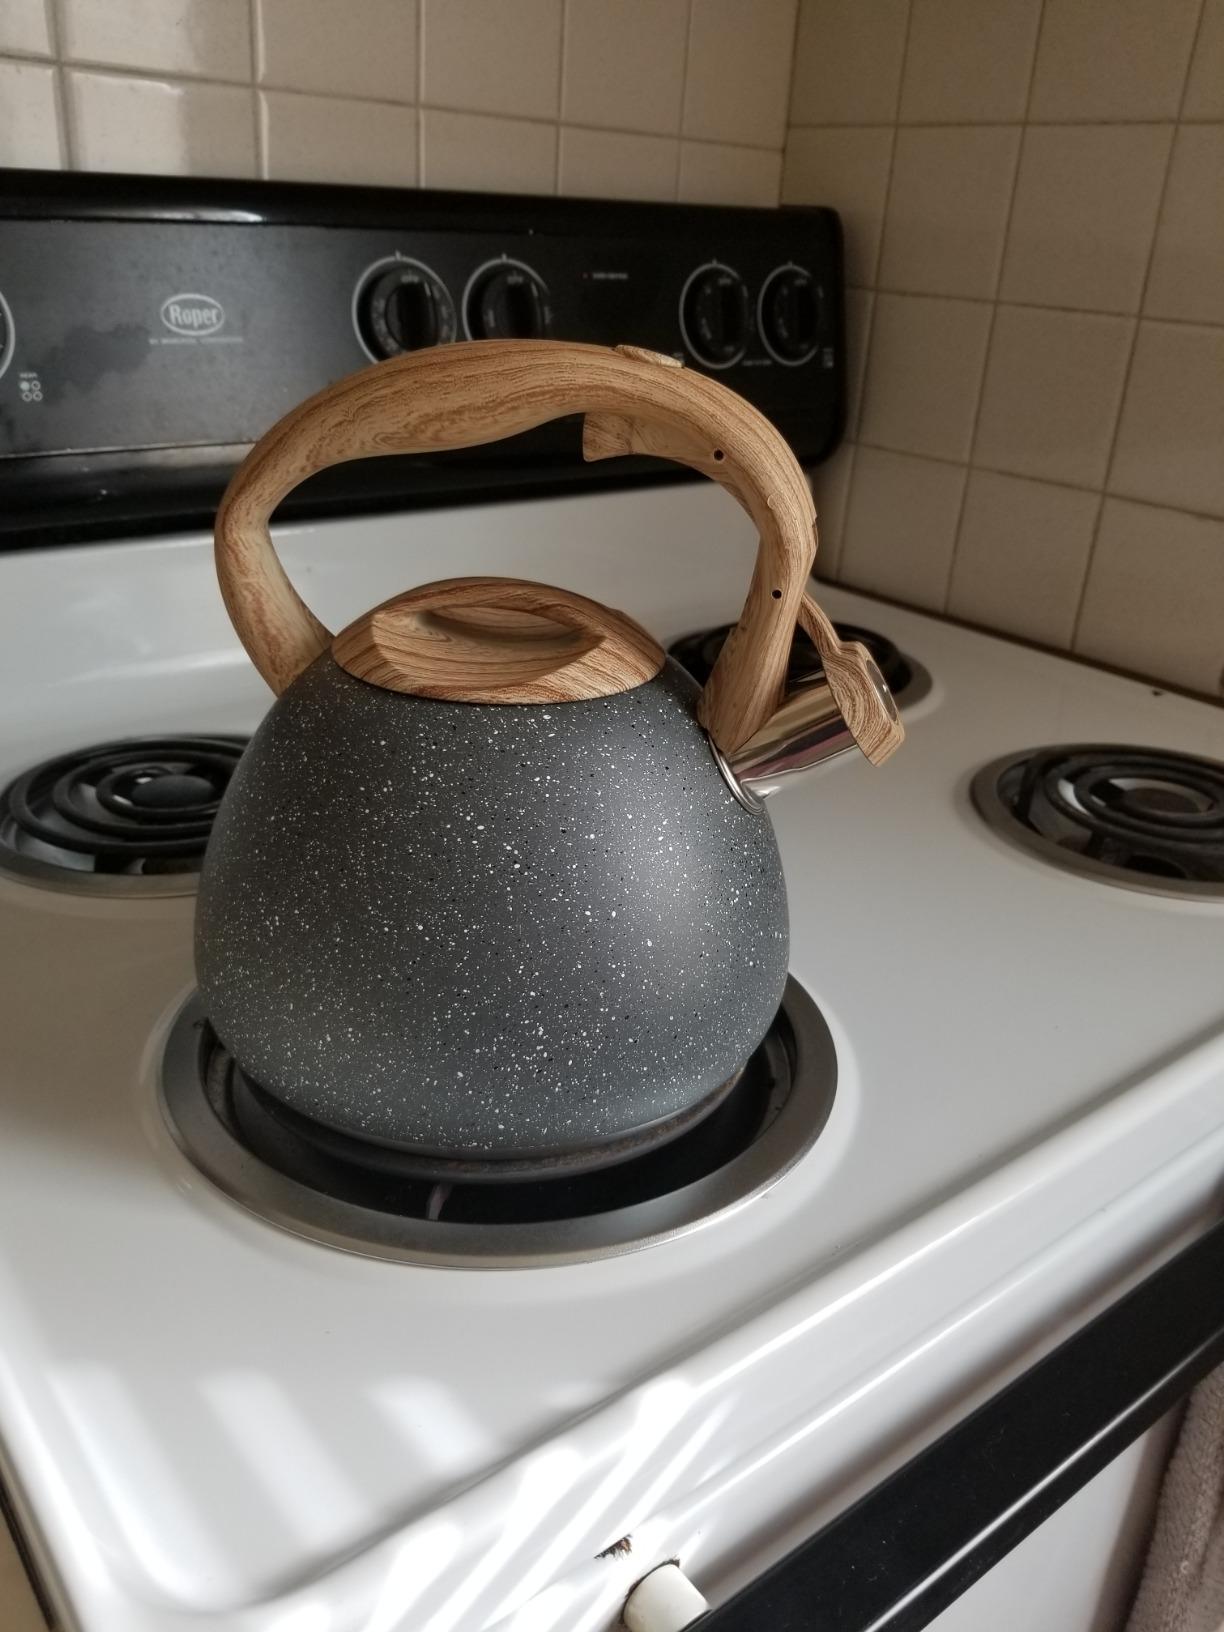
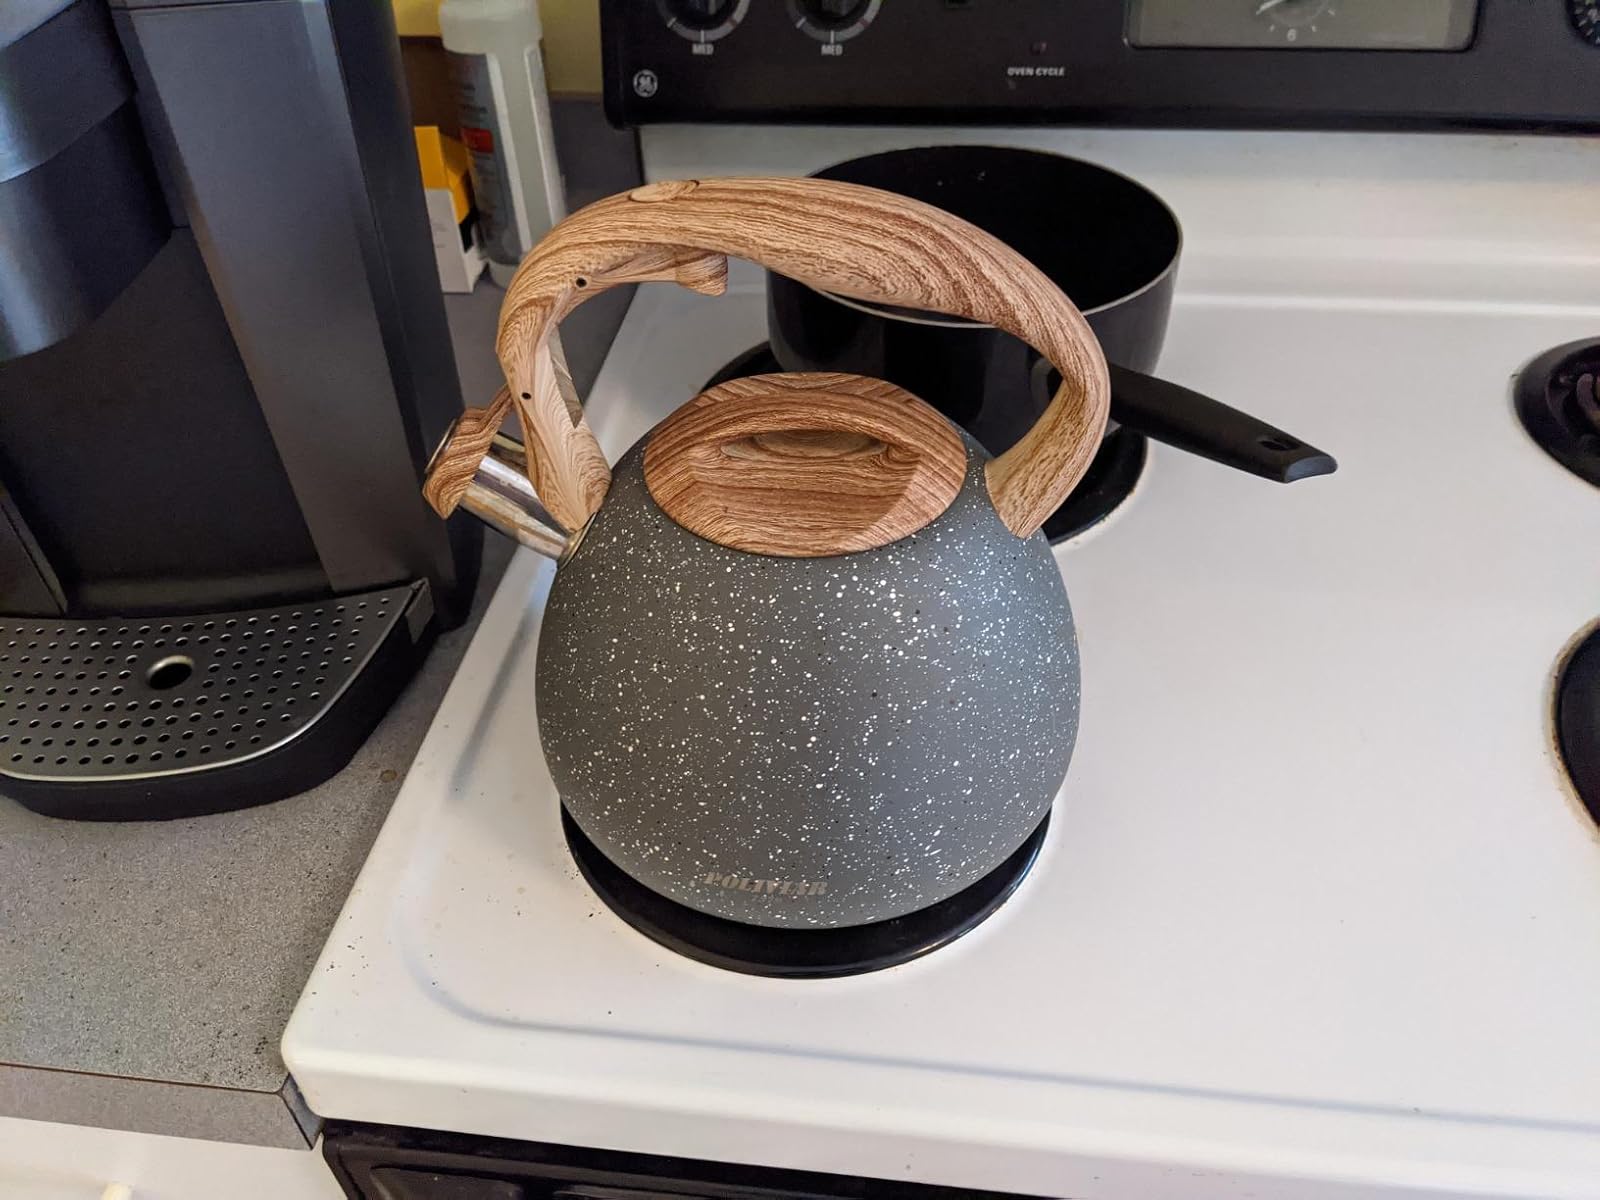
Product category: items_kettle
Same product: yes